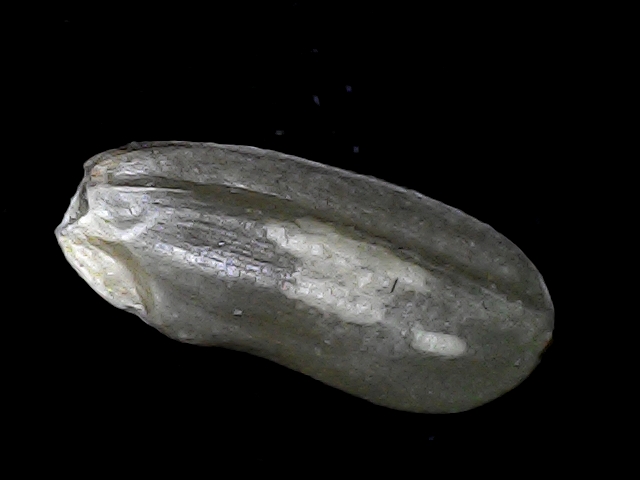
Rice variety: BD52